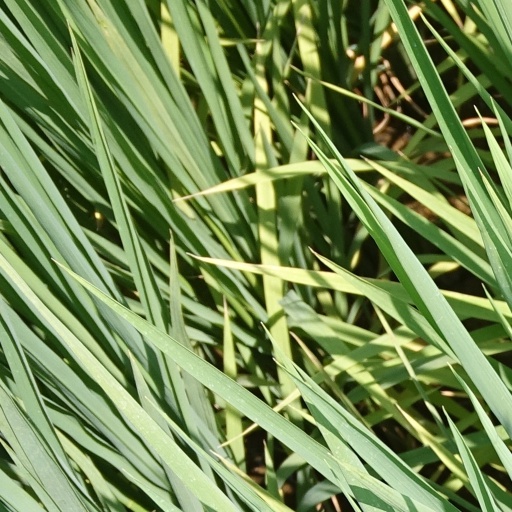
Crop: rice